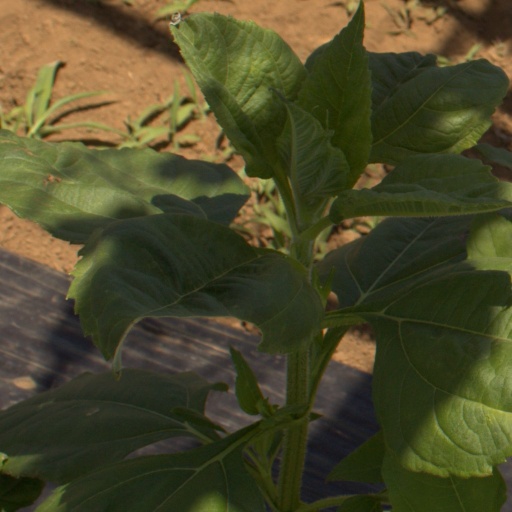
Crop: Jerusalem artichoke